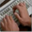
Label: keyboard